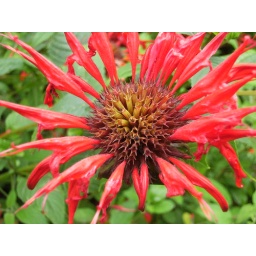
This red flower caught my eye as I wandered around the Hamilton gArdens.